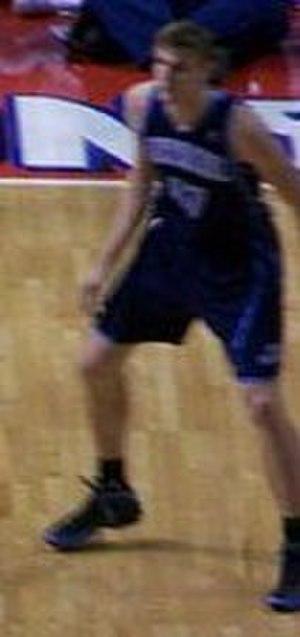
Andreï Guennadievitch Kirilenko, né le 18 février 1981 à Ijevsk, est un joueur de basket-ball russe, évoluant aux postes d'ailier et d'ailier fort. Il mesure 2,06 m et pèse environ 103 kg.